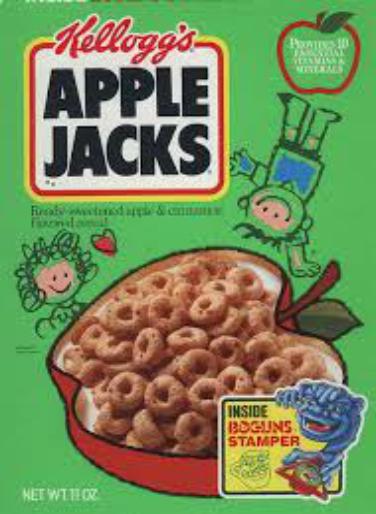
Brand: Apple Jacks
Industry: Food